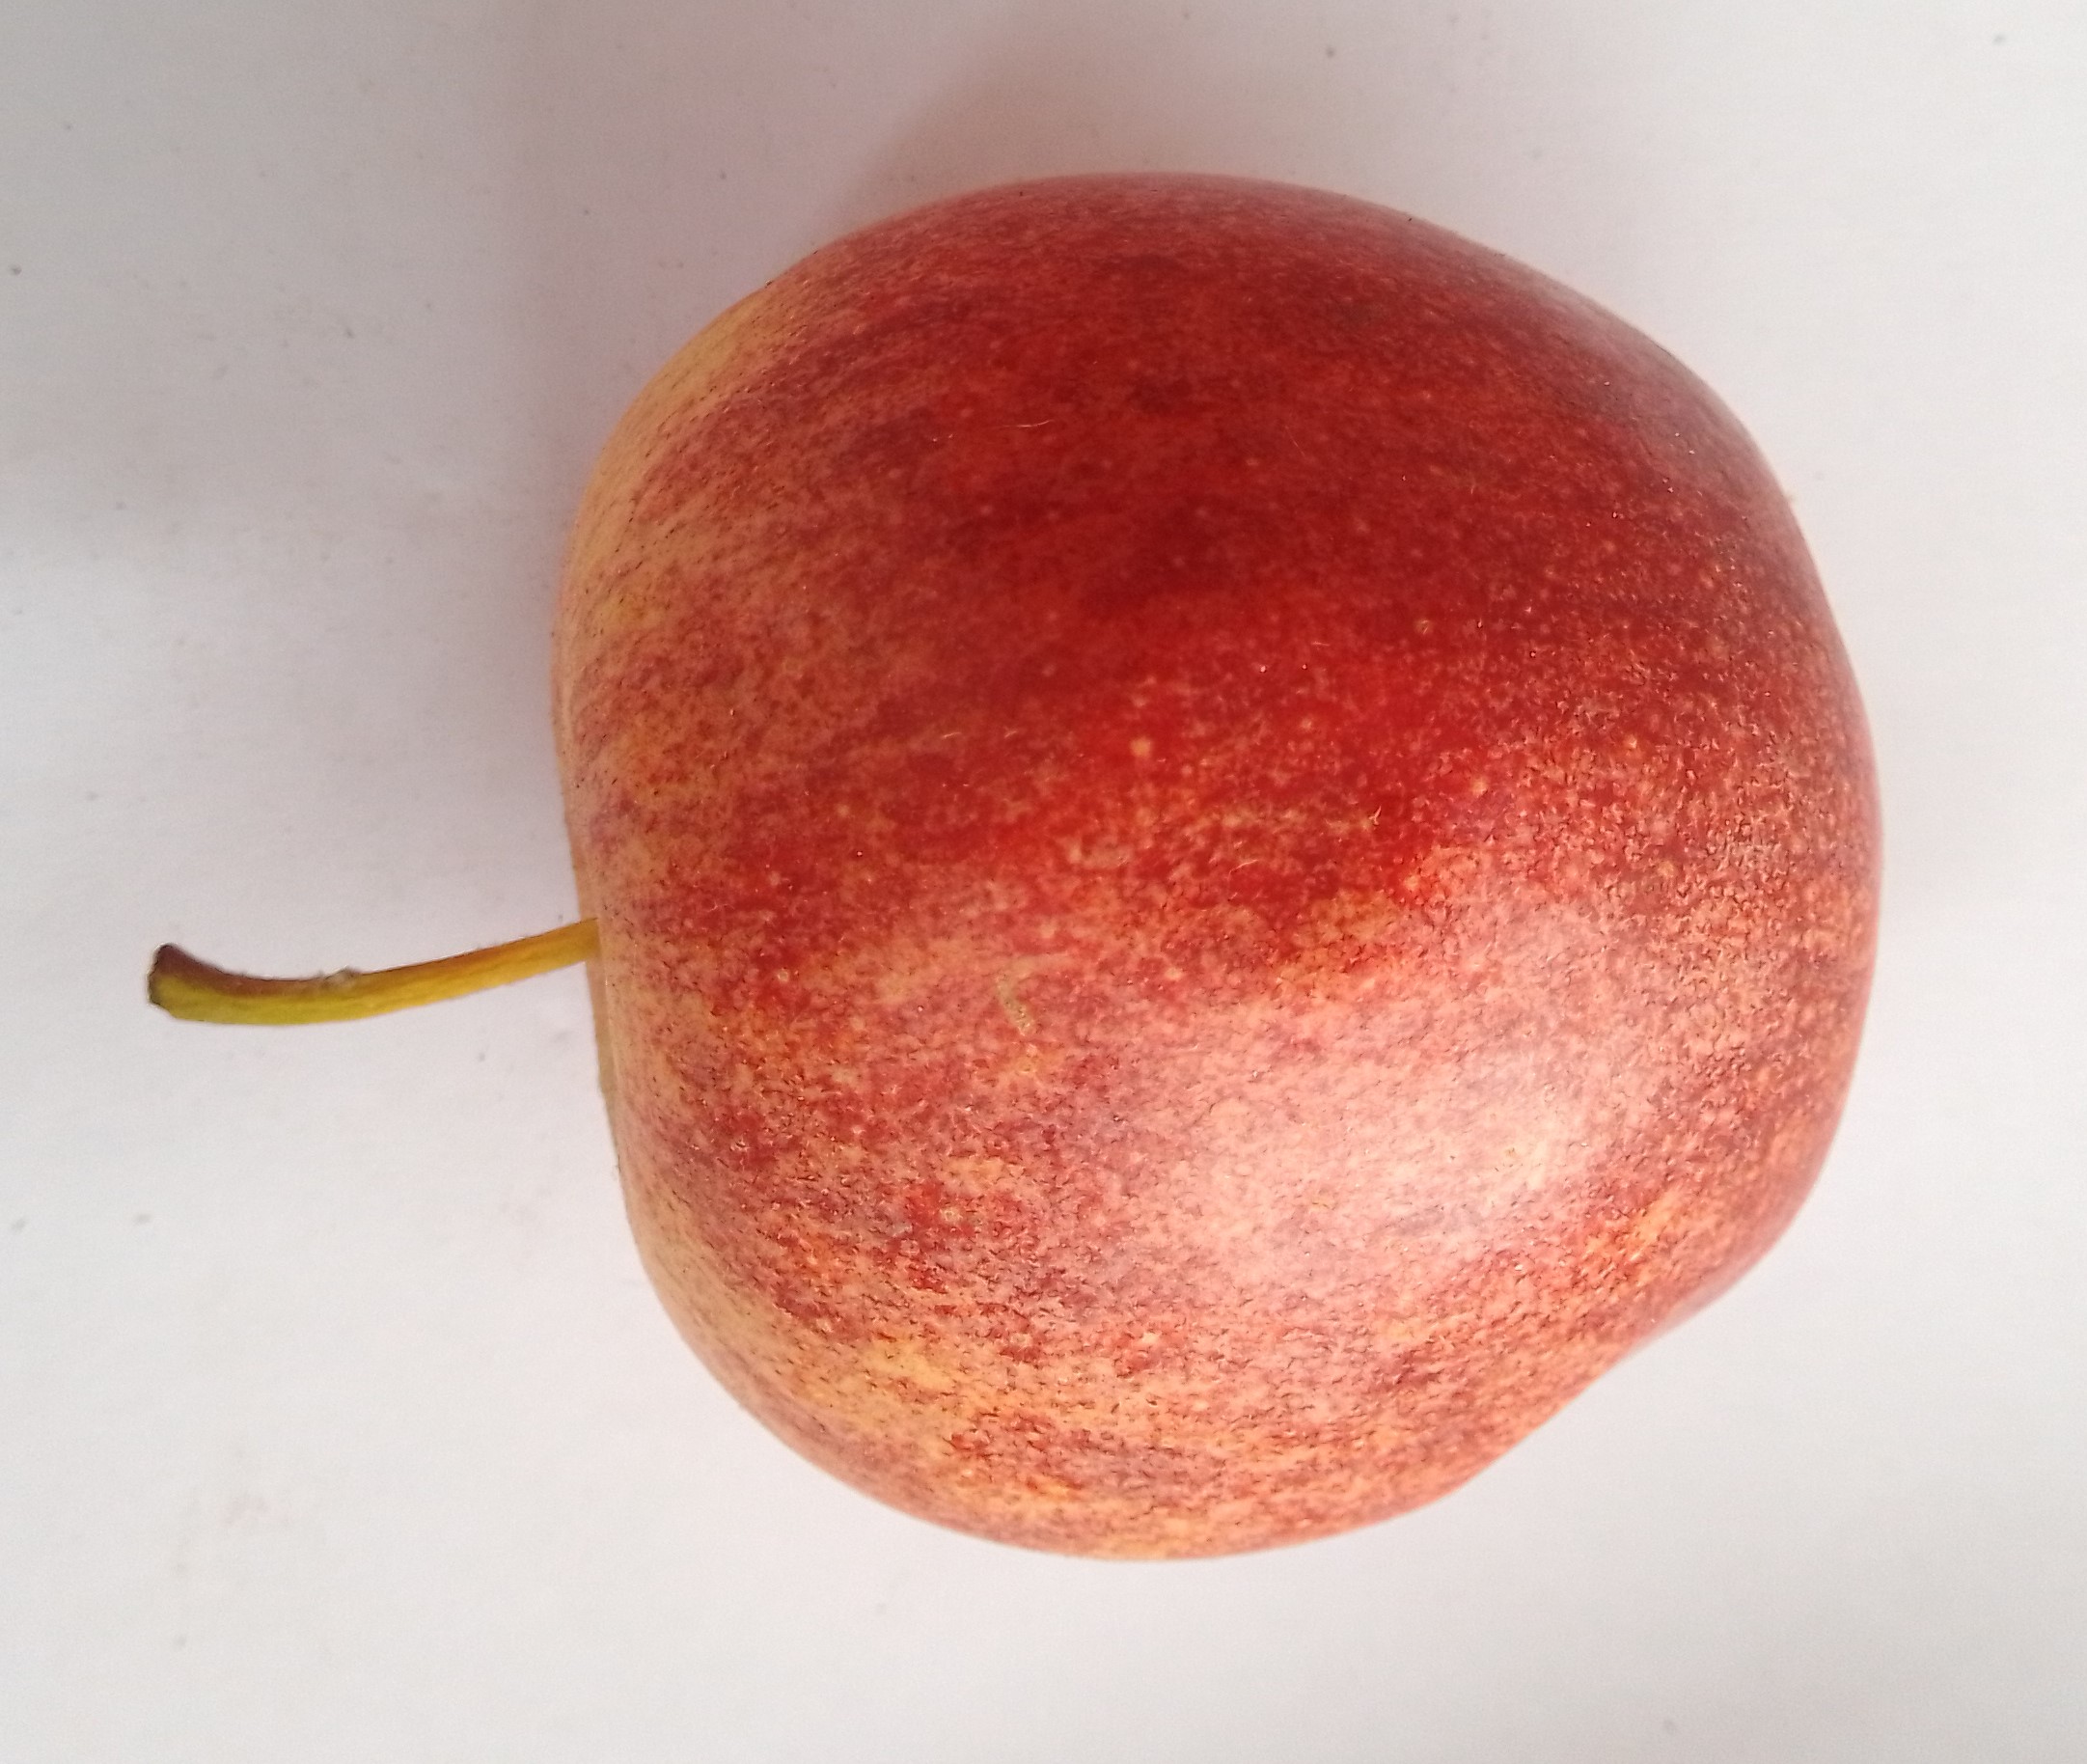
Fruit: apple
Condition: fresh